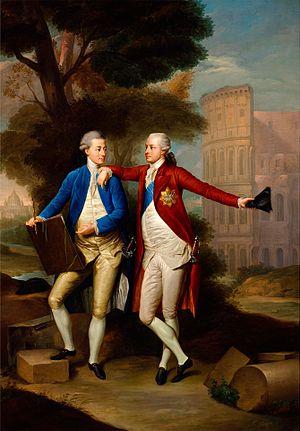
La famille Rzewuski est une famille de la noblesse galicienne dont les premières mentions écrites datent de 1541 en Podlachie. Elle s'est ramifiée en Pologne et dans l'actuelle Ukraine. Certains de ses membres furent magnats et grands-hetmans de Pologne, ou d'autres, hommes de lettres. Son titre de comte a été reconnu en Autriche et en Russie.